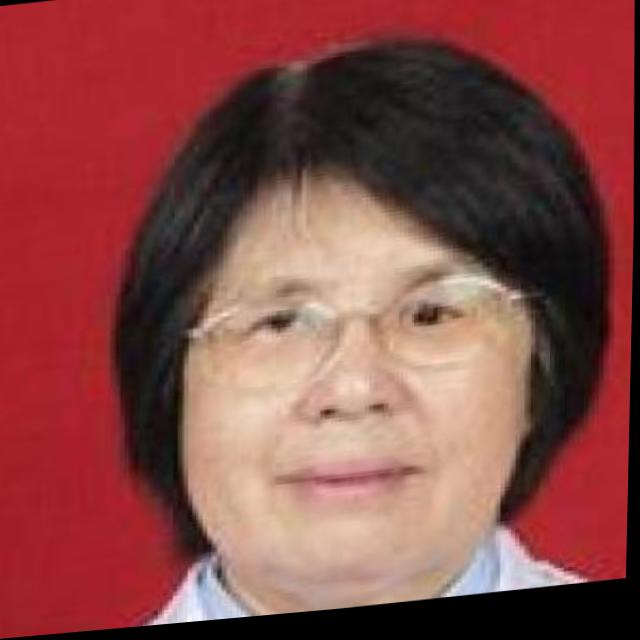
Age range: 45-64